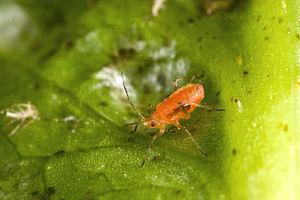
Nasonovia est un genre d'insectes de l'ordre des hémiptères.